St. Hyacinth's Church, Wierzbica Górna

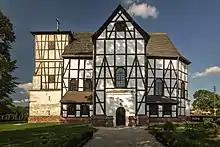
St. Hyacinth Church

St. Hyacinth's Church in Wierzbica Górna (Gmina Wołczyn), Poland, is a wooden church built in 1722. The church belongs to St. Hyacinth Parish in Wierzbica Górna, in the Namysłów-South Deanery of the Roman Catholic Archdiocese of Wrocław. Since April 18, 1964 the church was registered on the Register of Objects of Cultural Heritage for the Opole Voivodeship, with the registration number of 818/64.